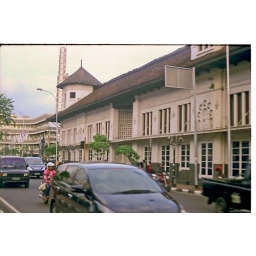
old building in front of braga street